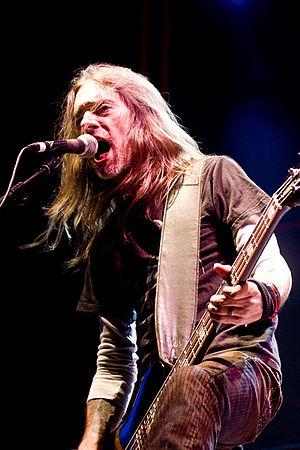
Rex Robert Brown, né le 27 juillet 1964 à Graham est le bassiste du supergroupe de heavy metal américain Kill Devil Hill. Il est principalement connu pour avoir été le bassiste du groupe de groove metal américain Pantera jusqu'à sa dissolution en 2003.